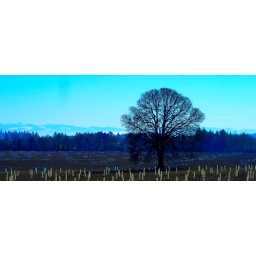
150,000 trees, shrubs and other native plants were just installed in the ground